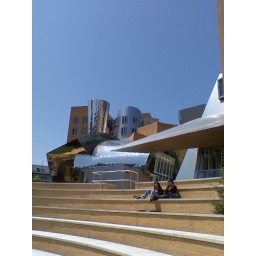
shiny happy building over budget (MIT)